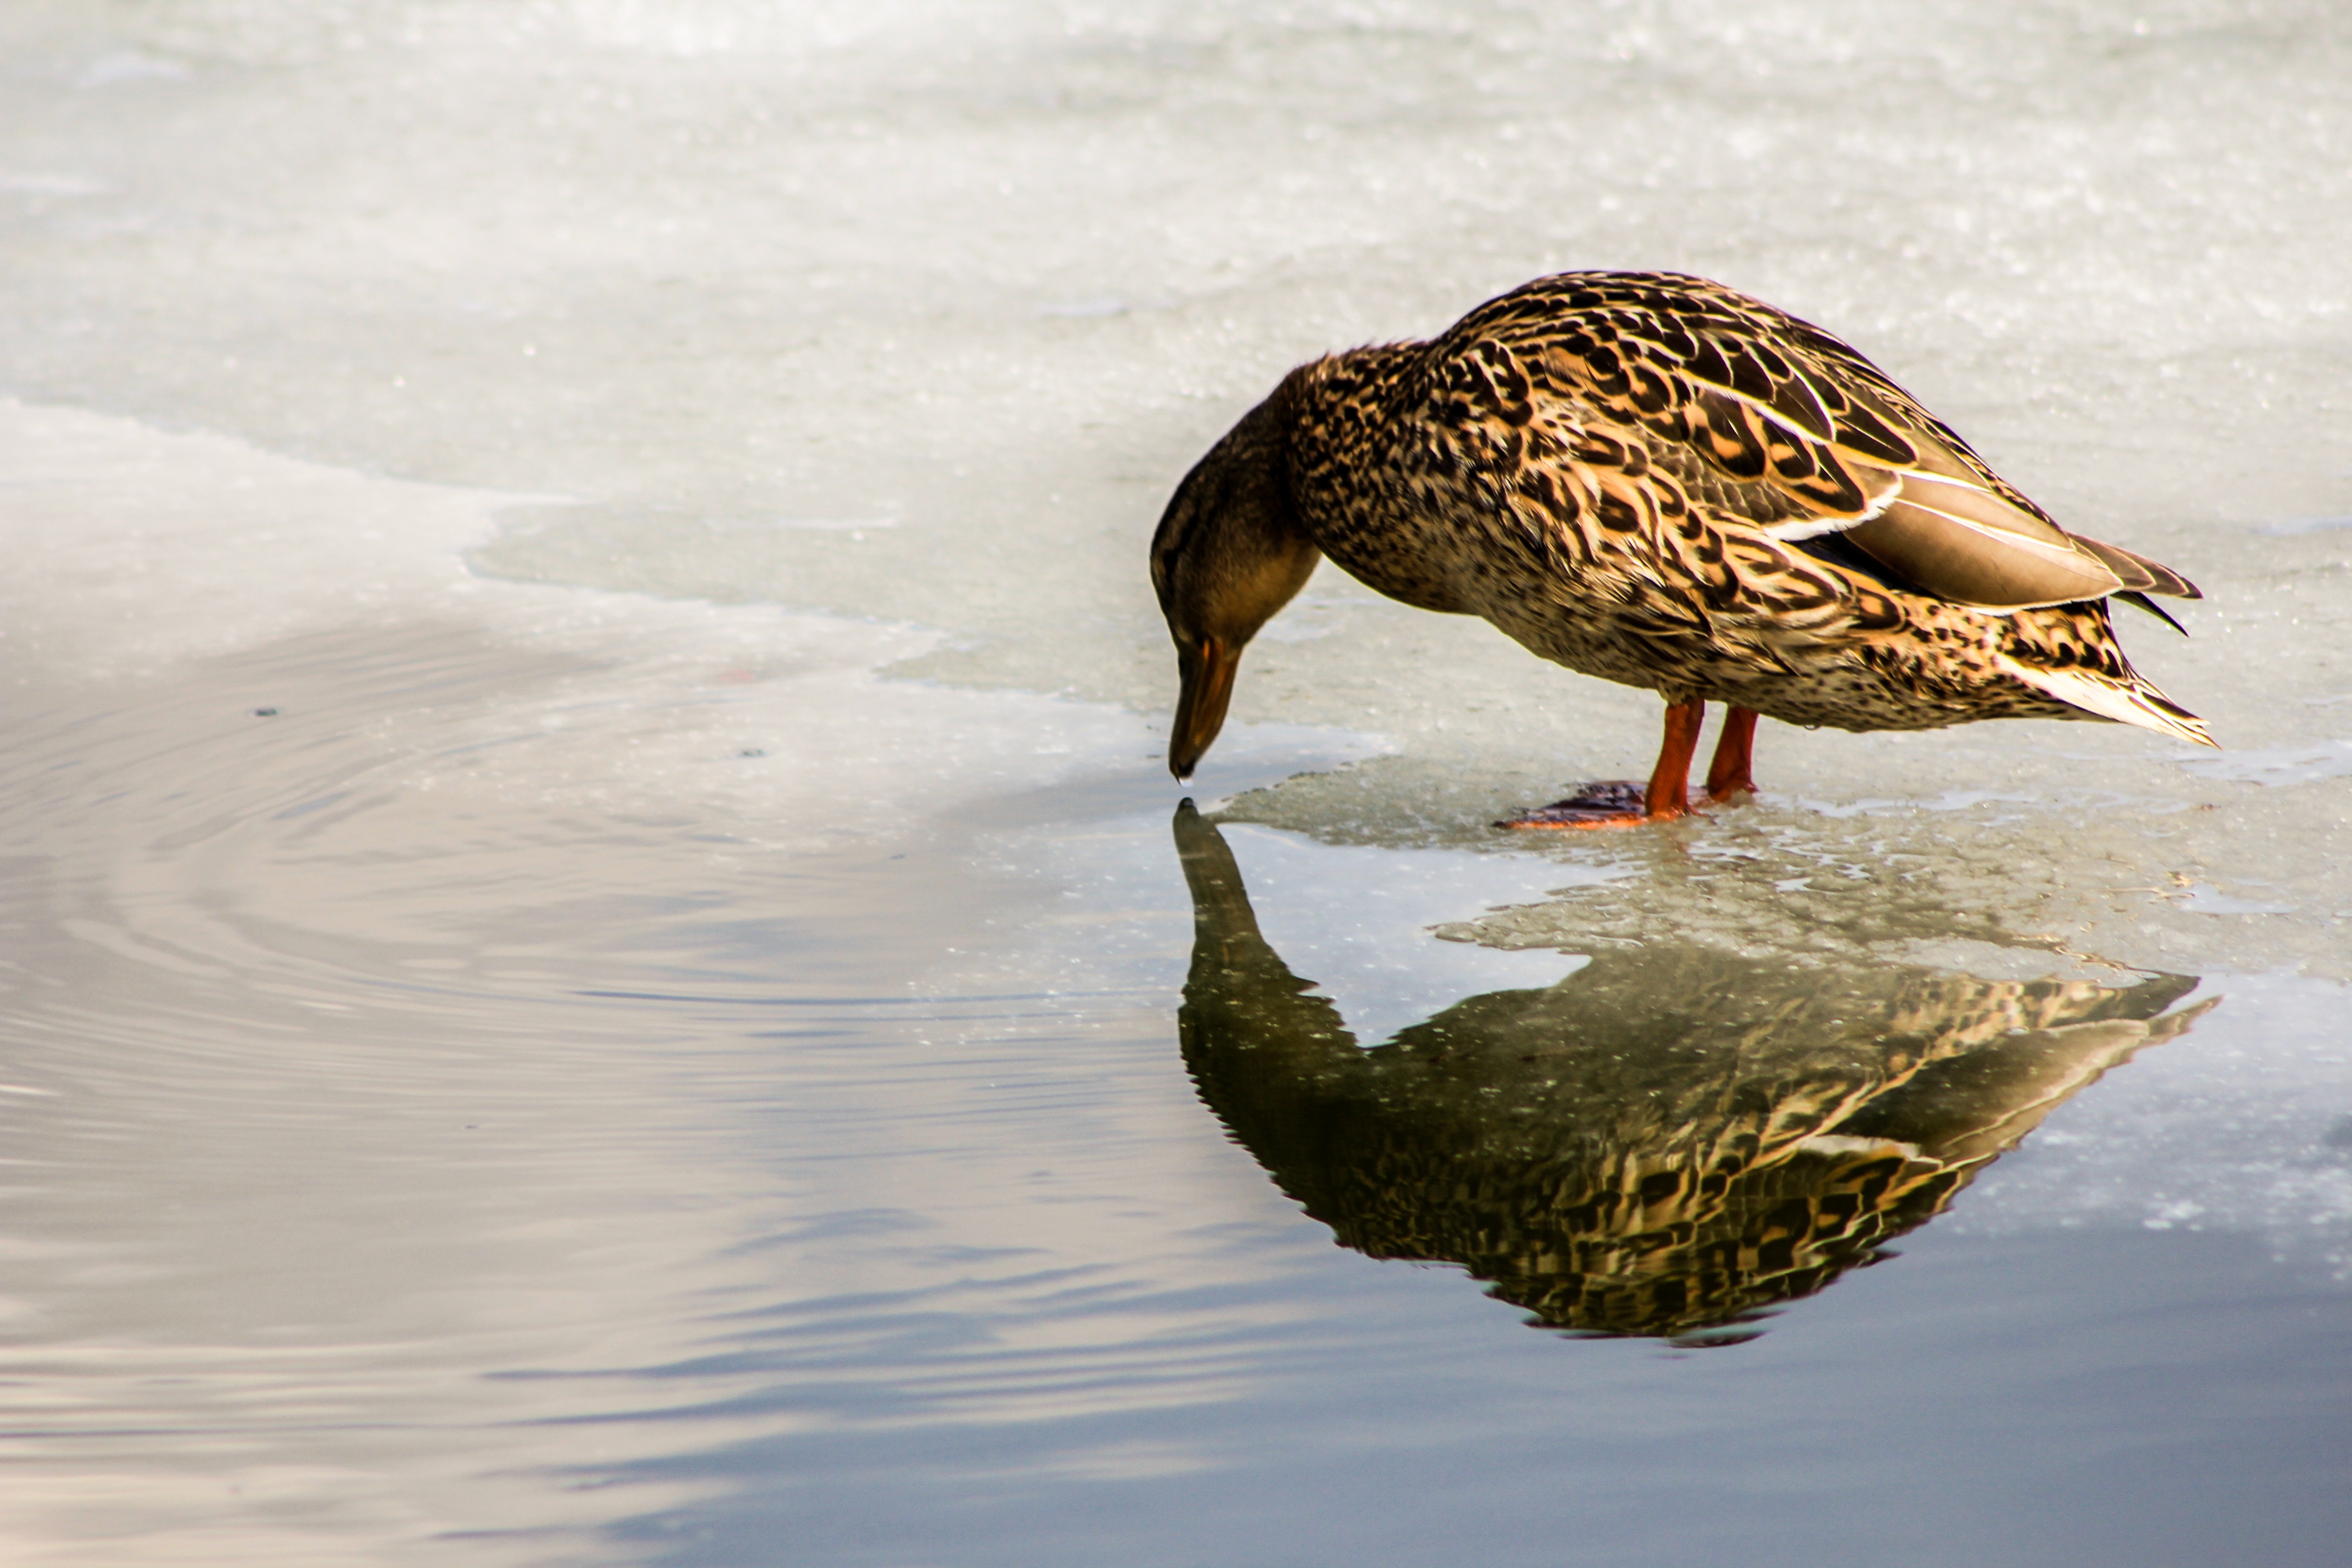
water, winter, bird, wing, wildlife, wild, reflection, beak, fauna, duck, animals, vertebrate, waterfowl, water bird, mallard, shorebird, crossword, bird duck, ducks geese and swans